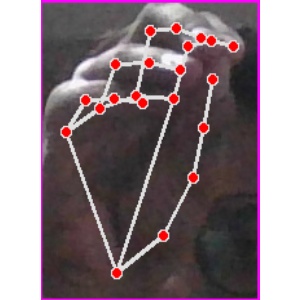
अक्षर: ङ